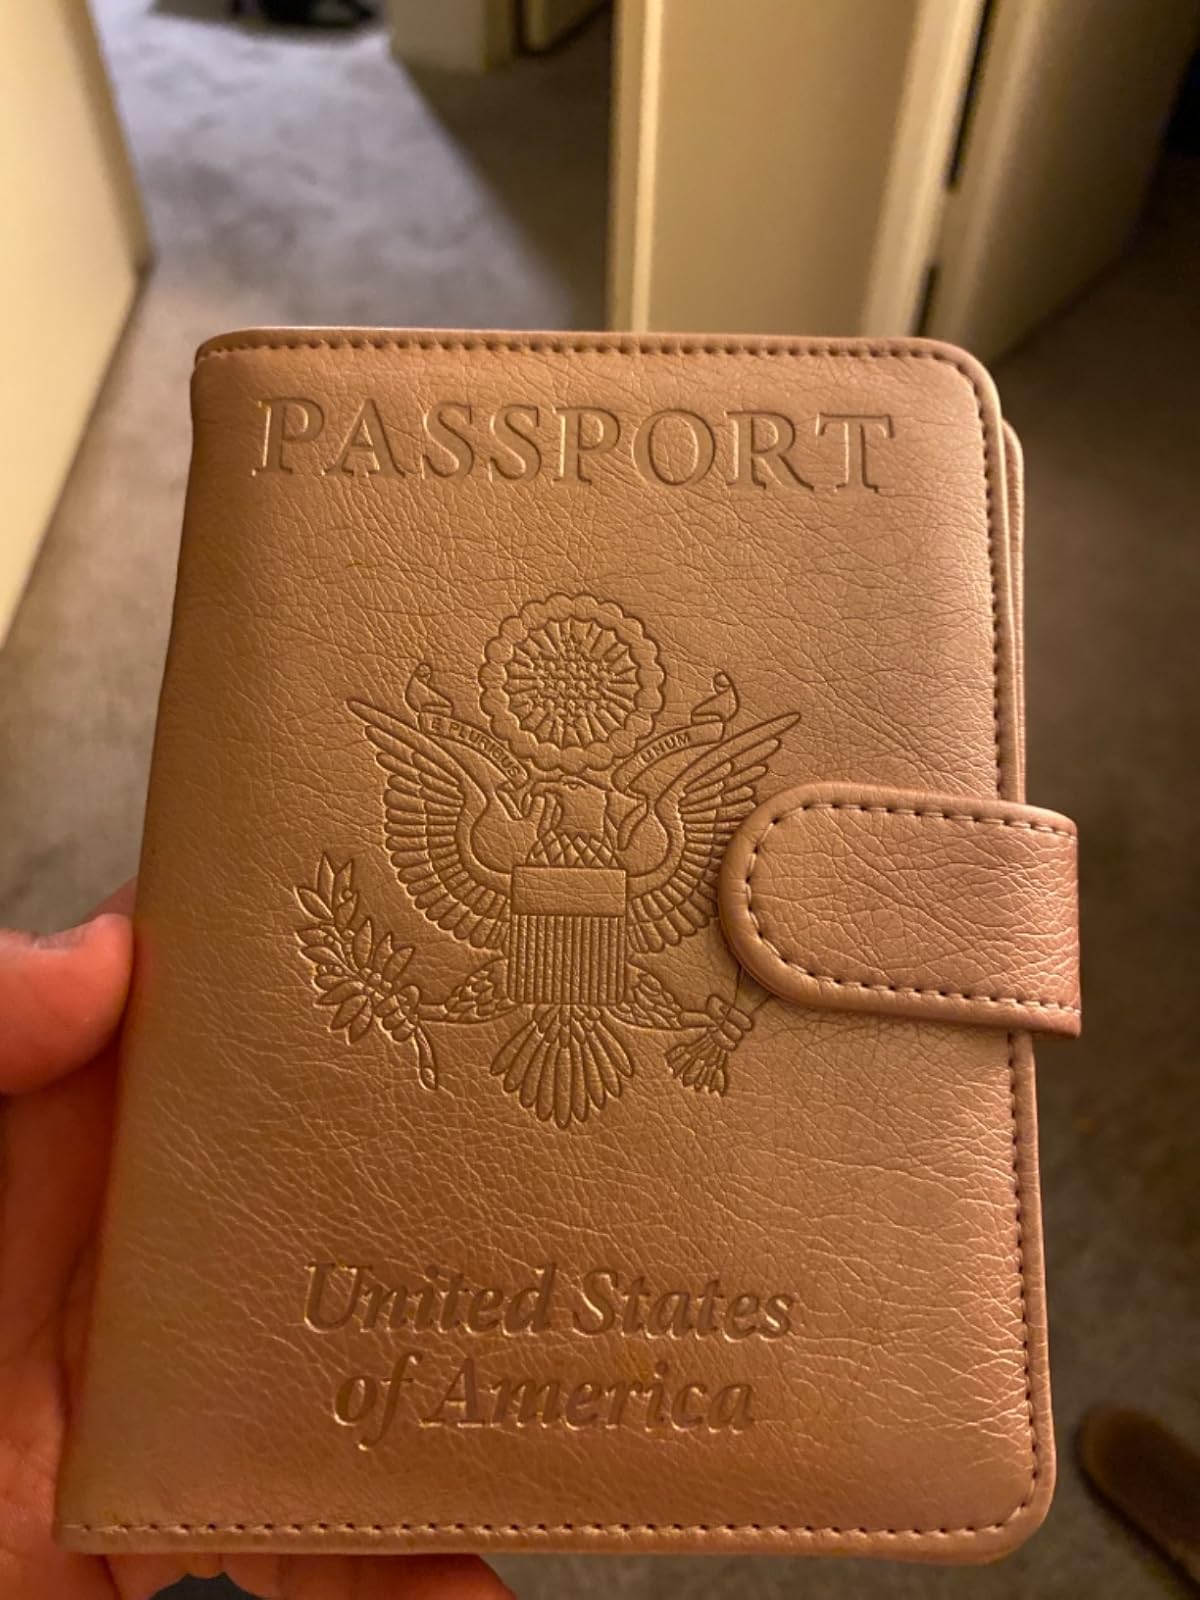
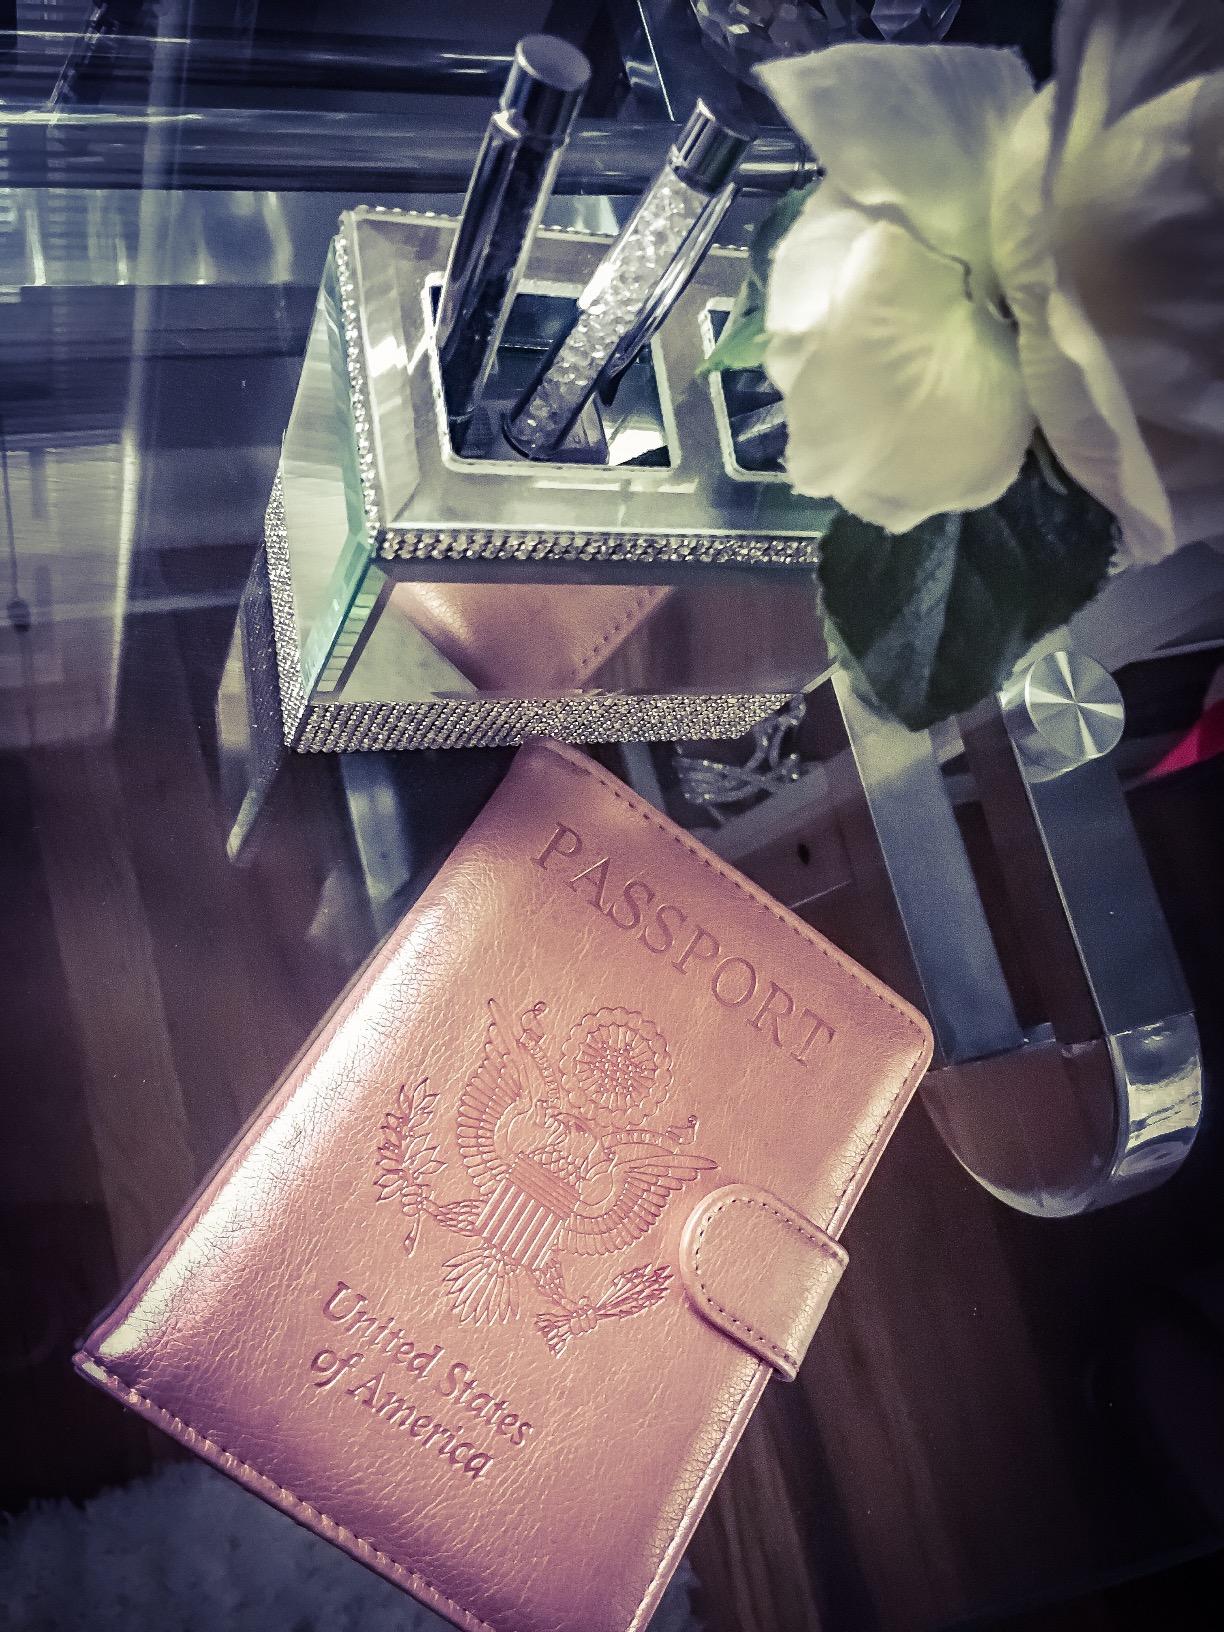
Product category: accessories_wallet
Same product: yes